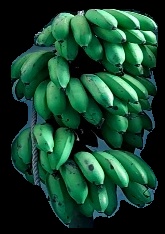
Variety: rasbale
Grade: grade2